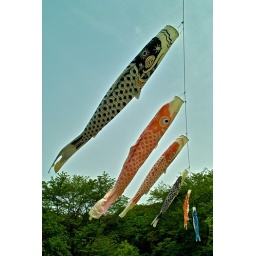
Carp swimming in the blue sky